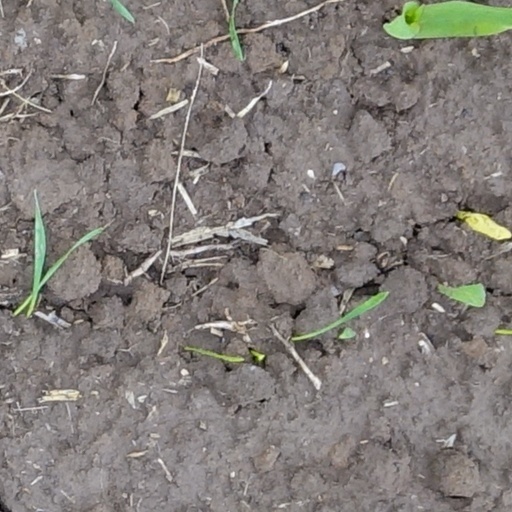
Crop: wheat